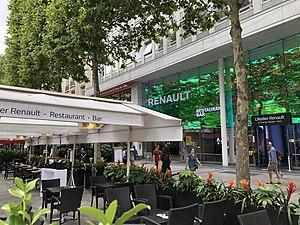
Façade de L'Atelier Renault - 53 avenue des Champs-Elysées Paris Exposition #colorfuldive
L'Atelier Renault est la vitrine internationale de la marque Renault, située au 53, avenue des Champs-Élysées dans le 8ᵉ arrondissement de Paris.